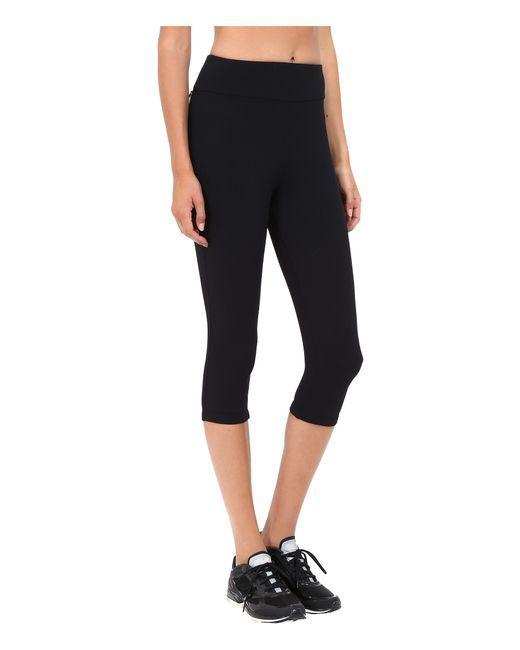
tokong Yogahose, schwarz, dehnbares Material